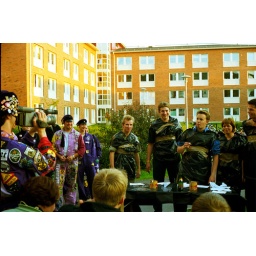
Late summer 1999. The guy with blue shirt finished the can by swilling the content (considered somewhat...disgusting)